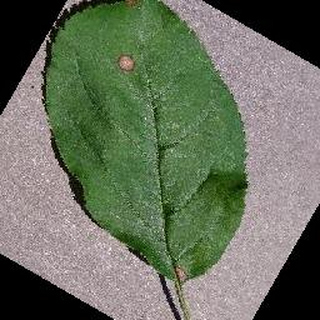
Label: apple_black_rot